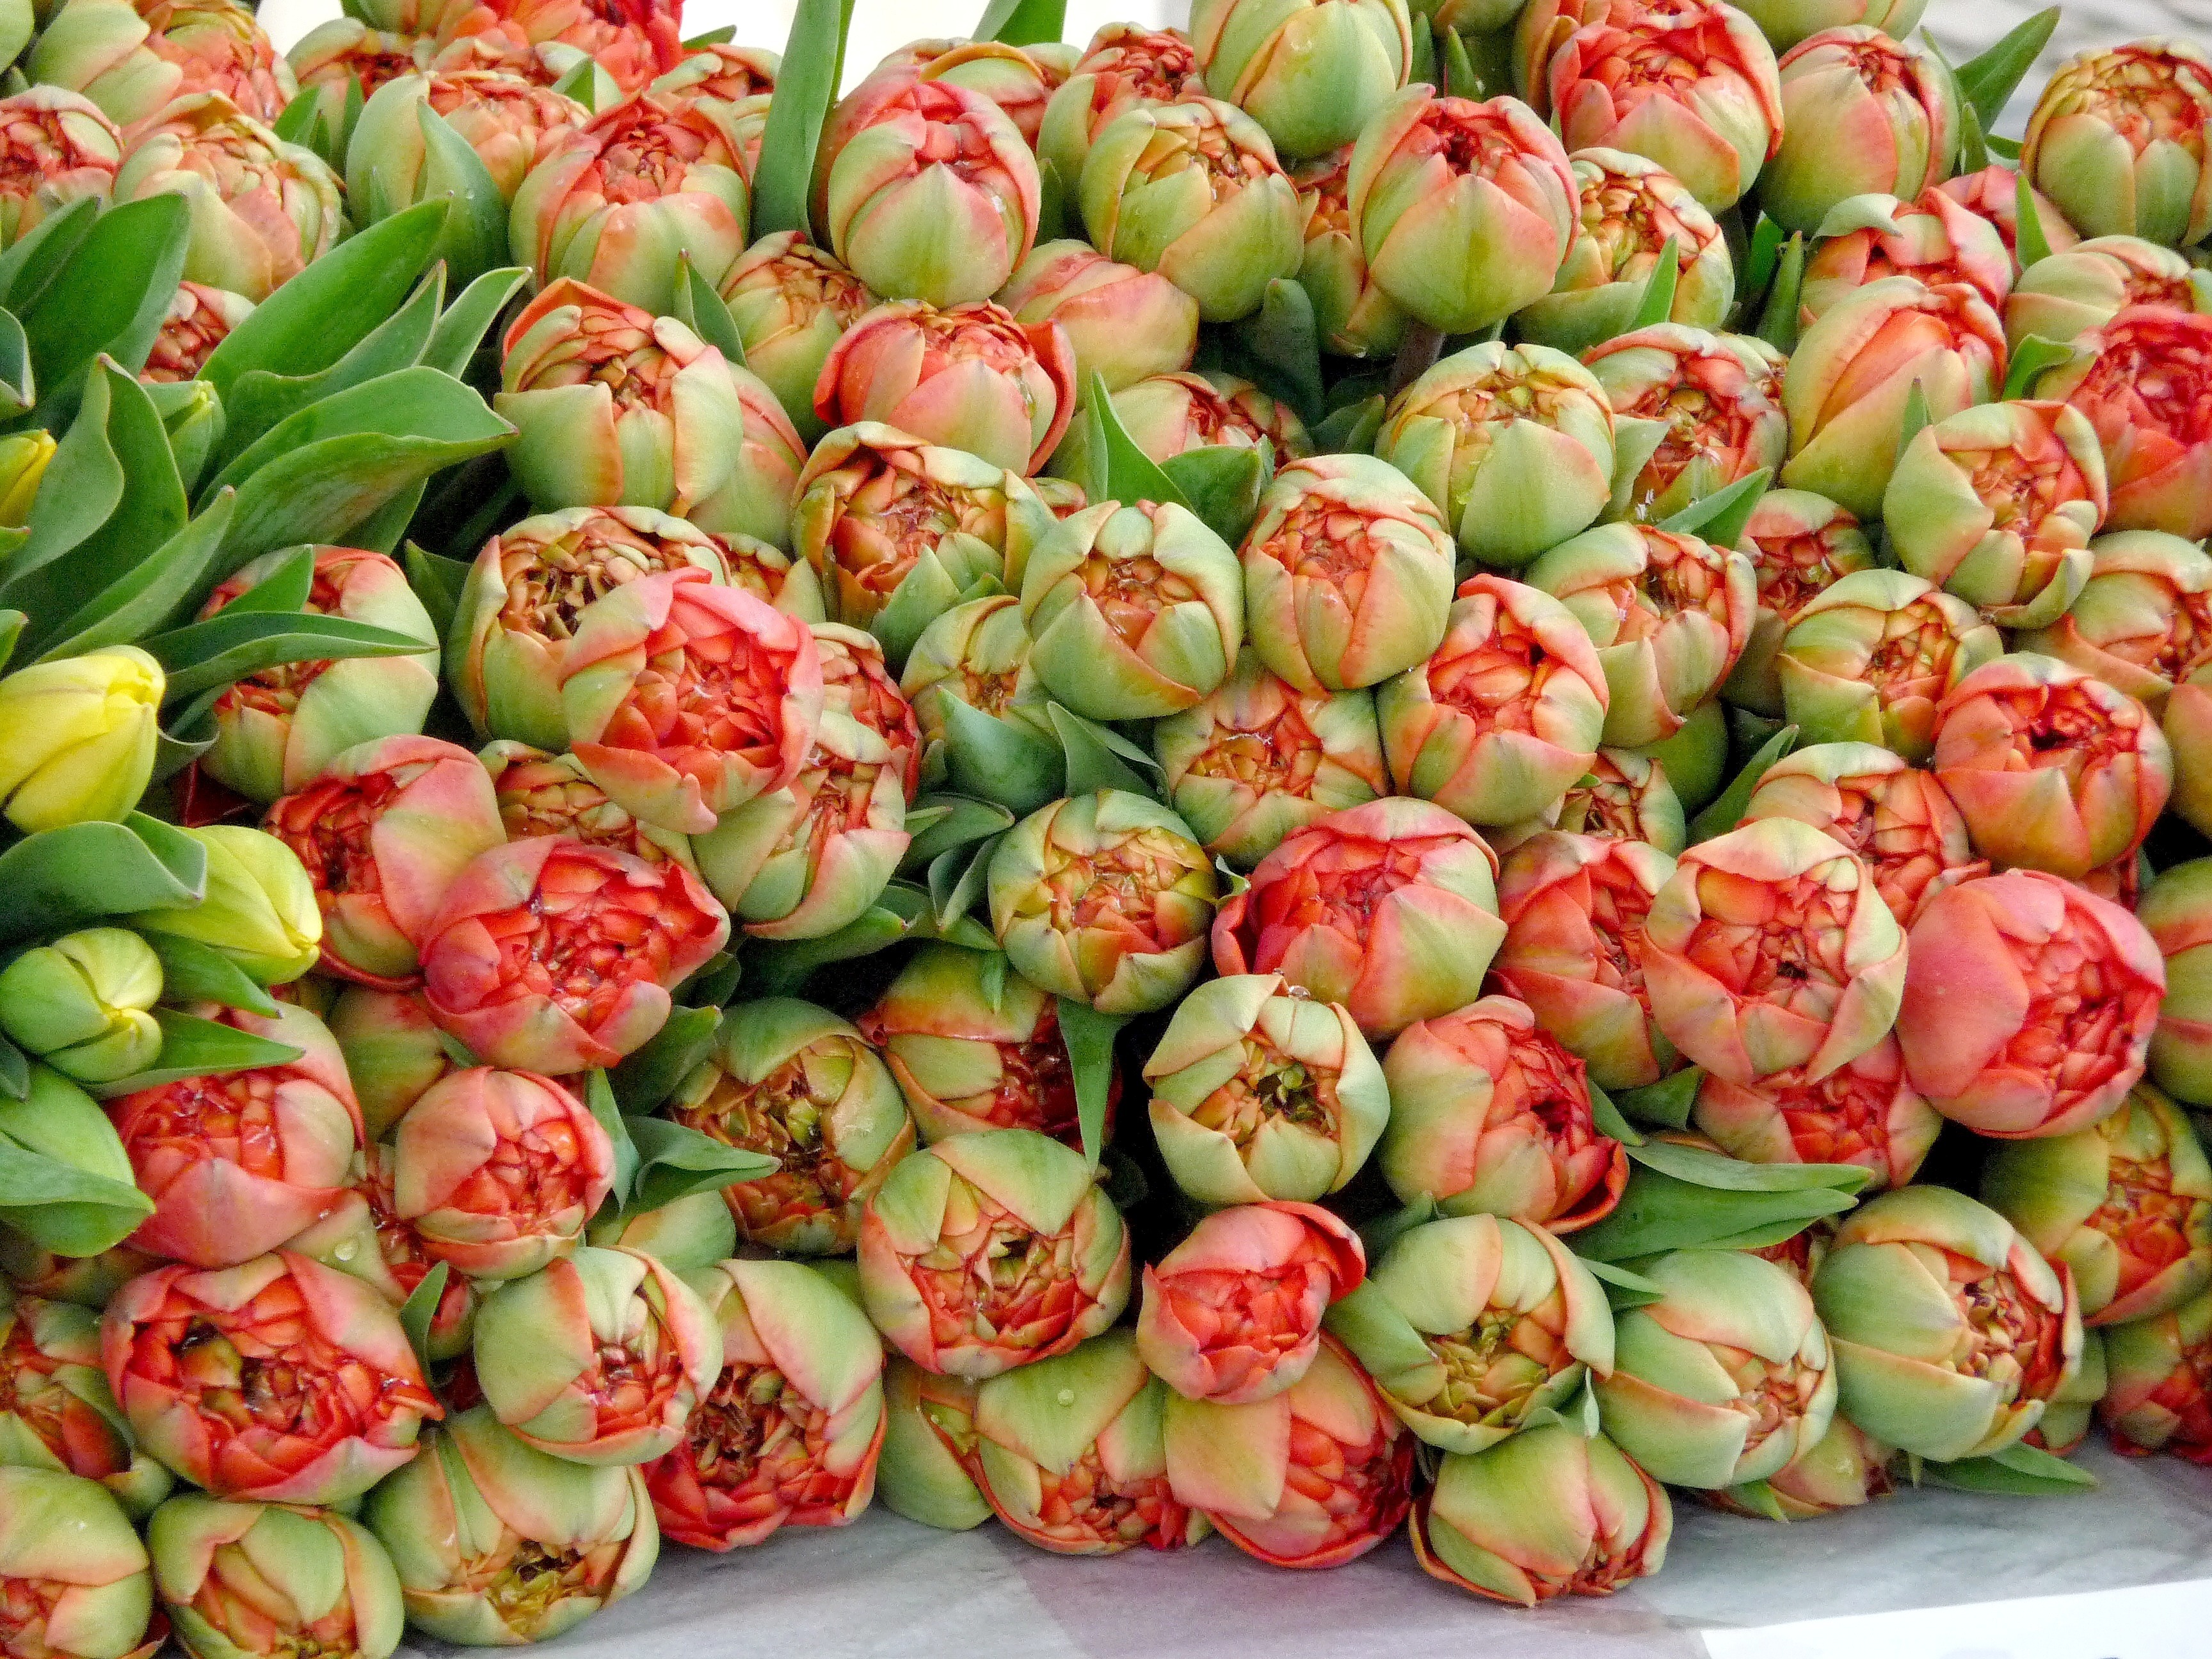
blossom, plant, stem, leaf, flower, bloom, floral, environment, tulip, food, herb, produce, natural, botany, agriculture, botanical, plants, flowers, outdoors, vegetation, petals, wildflowers, tulips, horticulture, floristry, organic, flowering plant, land plant